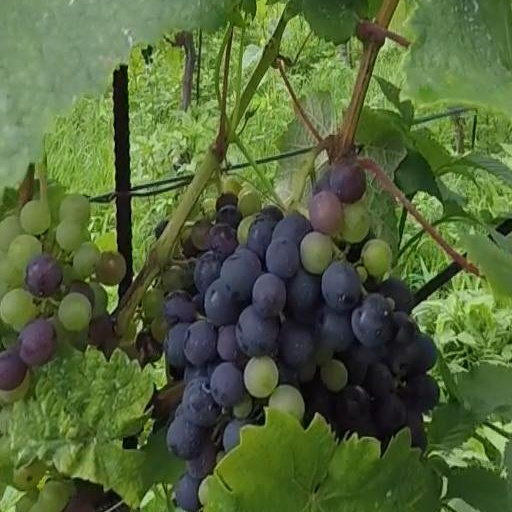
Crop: grape